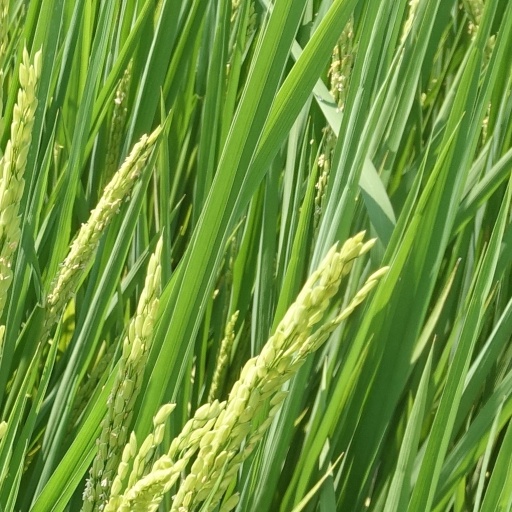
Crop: rice